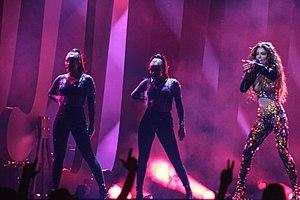
Chypre participe au Concours Eurovision de la chanson, depuis sa vingt-sixième édition, en 1981, et ne l’a encore jamais remporté.